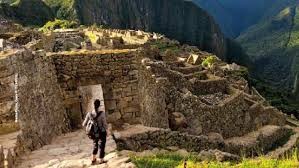
Landmark: Machu Picchu